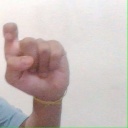
अक्षर: इ